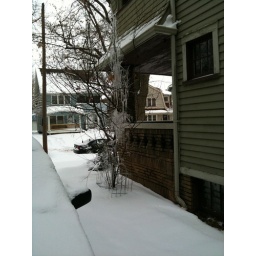
neighbor's little fruit tree encased in ice